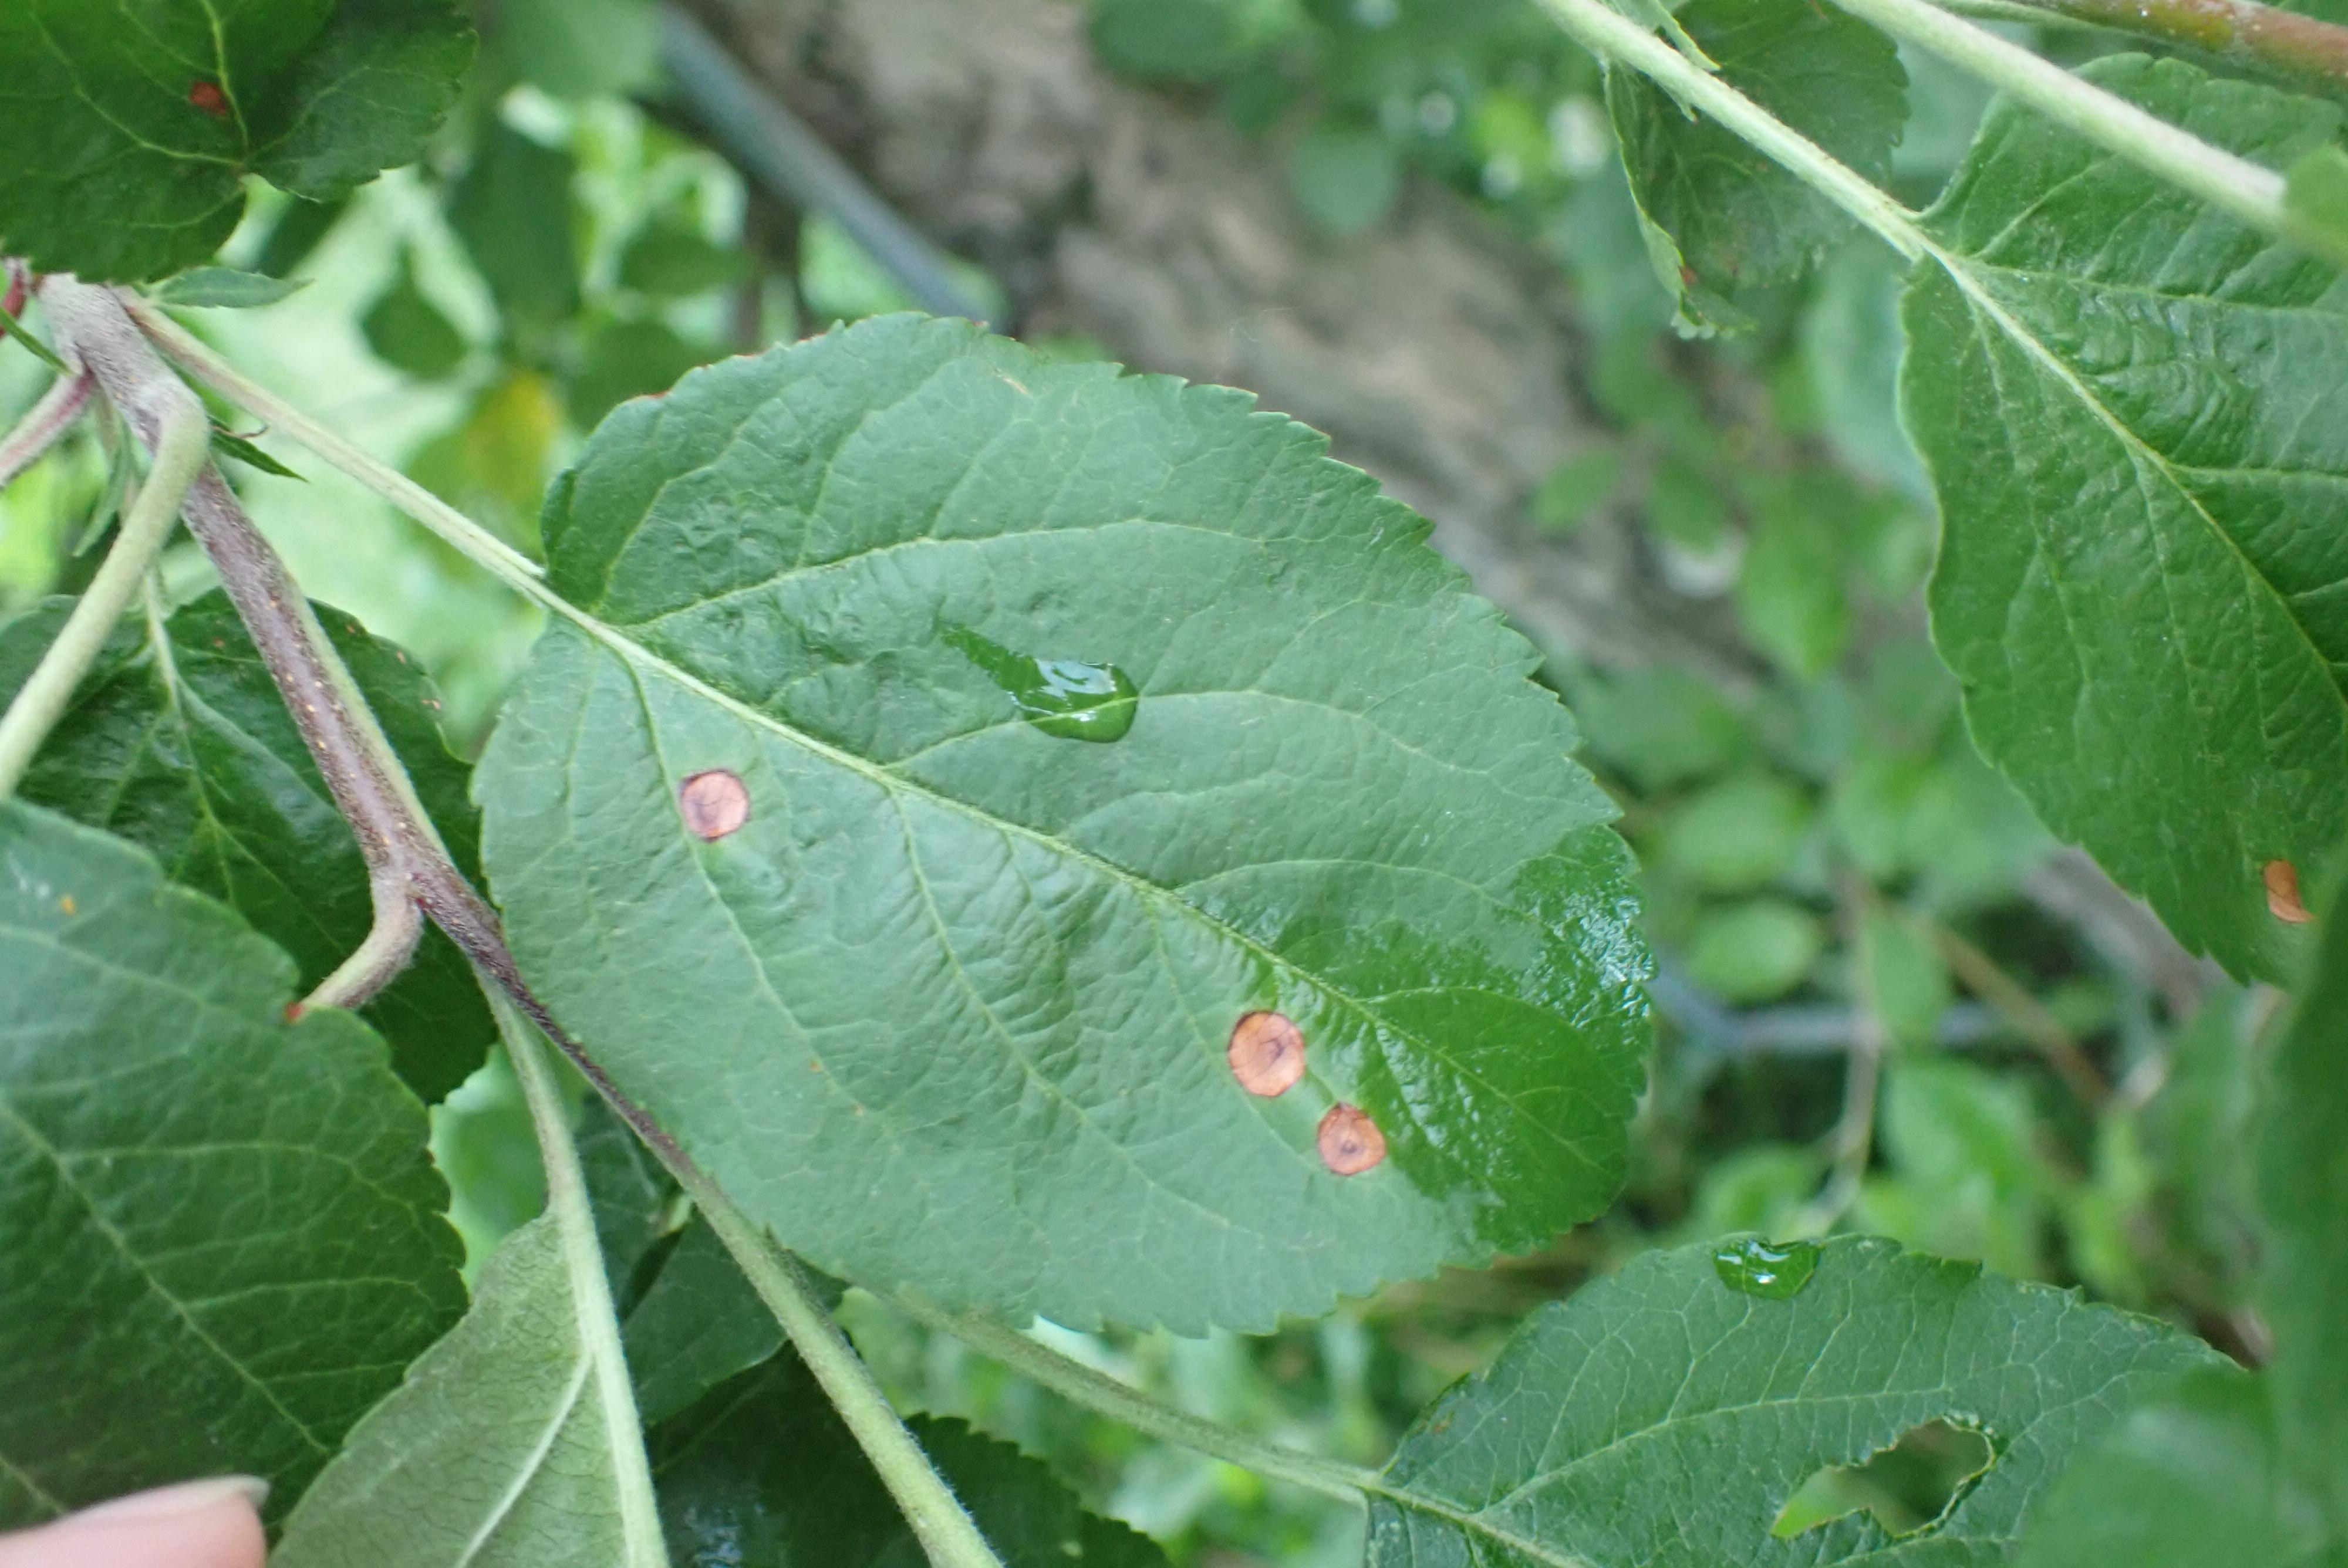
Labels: frog_eye_leaf_spot